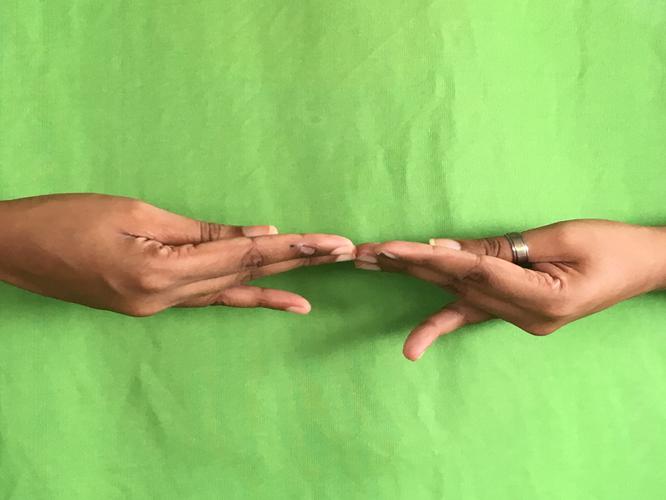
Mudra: Khatva
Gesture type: double_hand